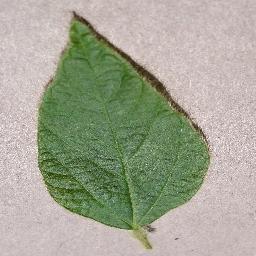
Label: Soybean___healthy